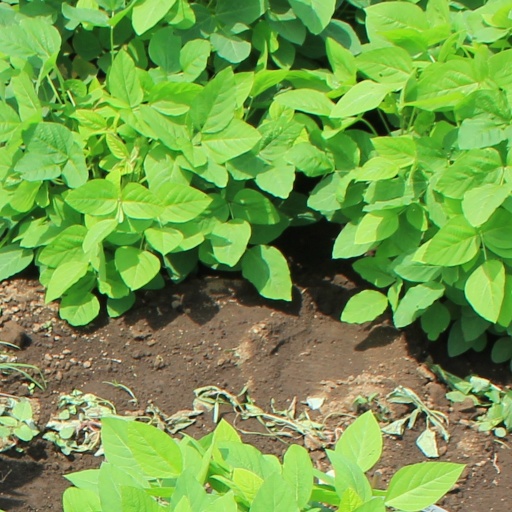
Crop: soybean